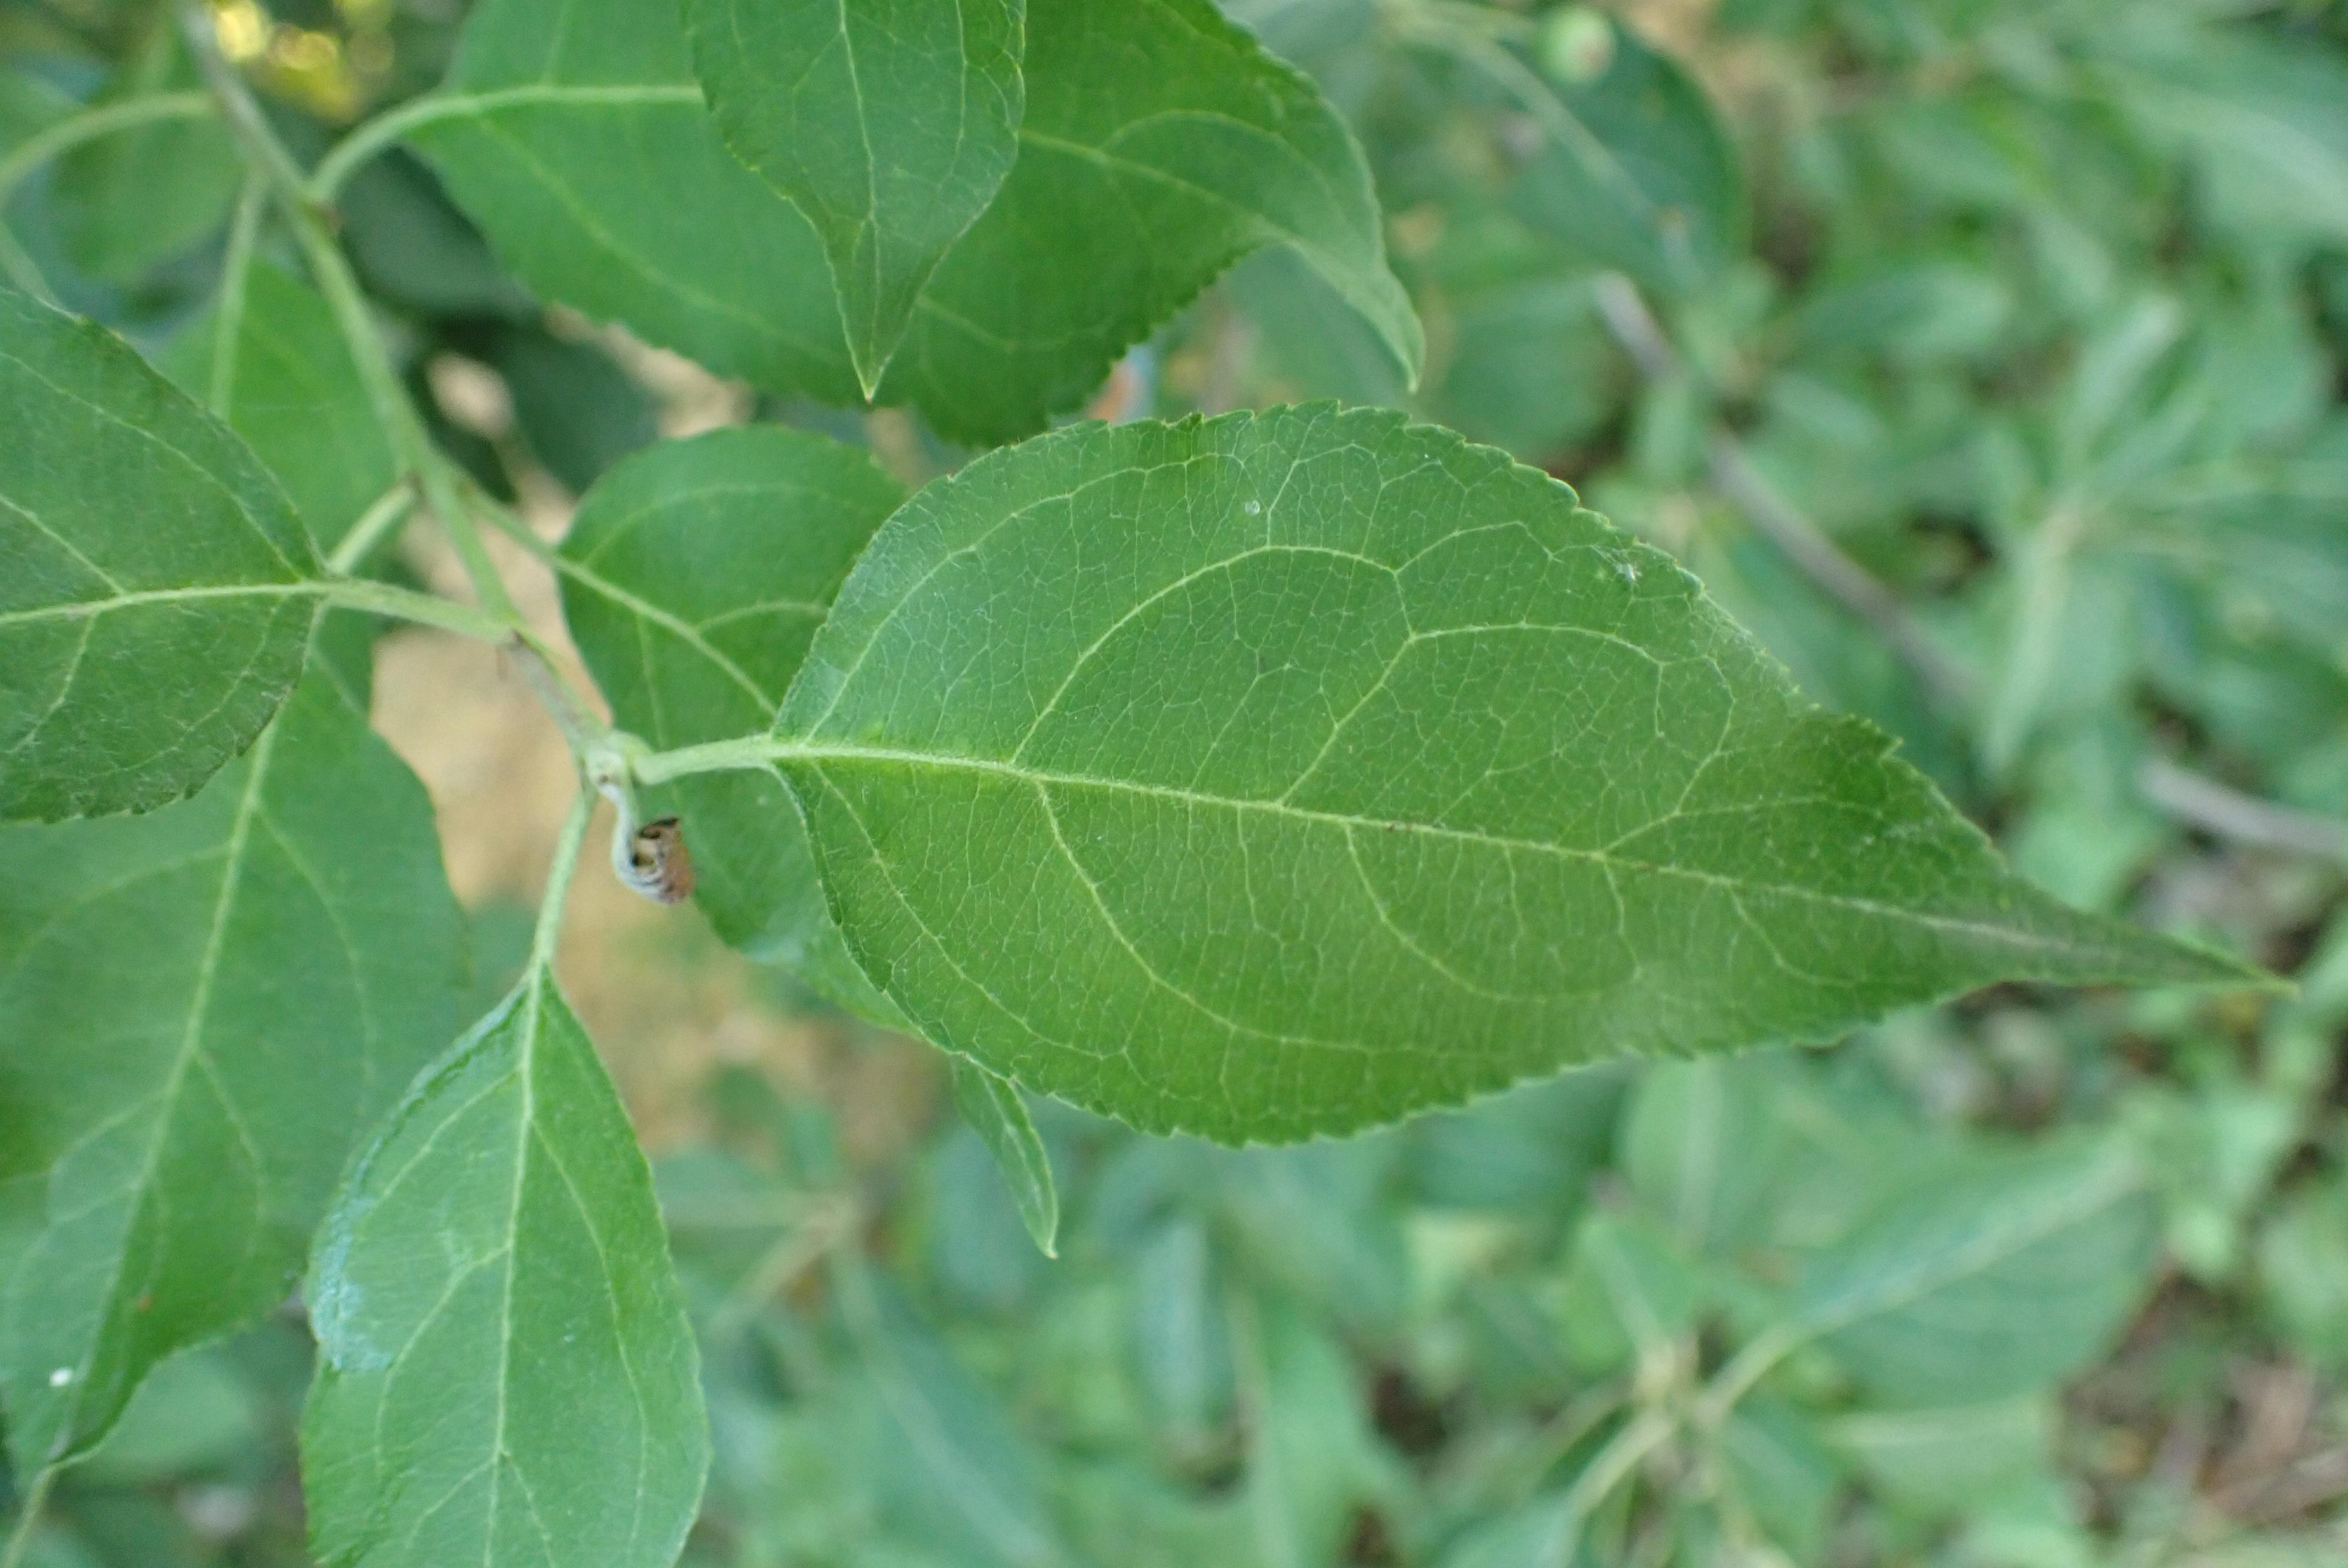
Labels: healthy